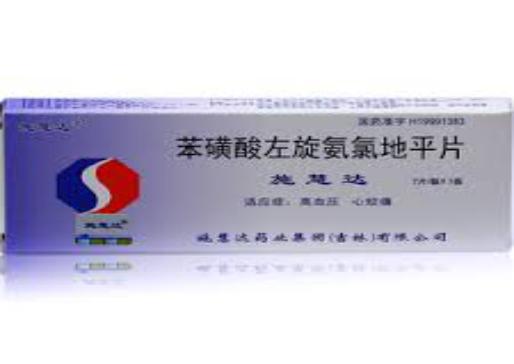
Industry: Medical